Kaibyō

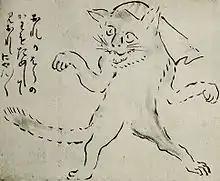
"The Bakeneko of the Sasakibara Family" (榊原家の化け猫), from the "Buson yōkai emaki" by Yosa Buson (18th century).

The "bakeneko" (化け猫, "changed cat") is a "yōkai" that appears in legends in various parts of Japan. Its characteristics and abilities vary, from being able to shapeshift into human form, speak human words, curse or possess humans, and manipulate dead people, to wearing a towel or napkin on its head and dancing.